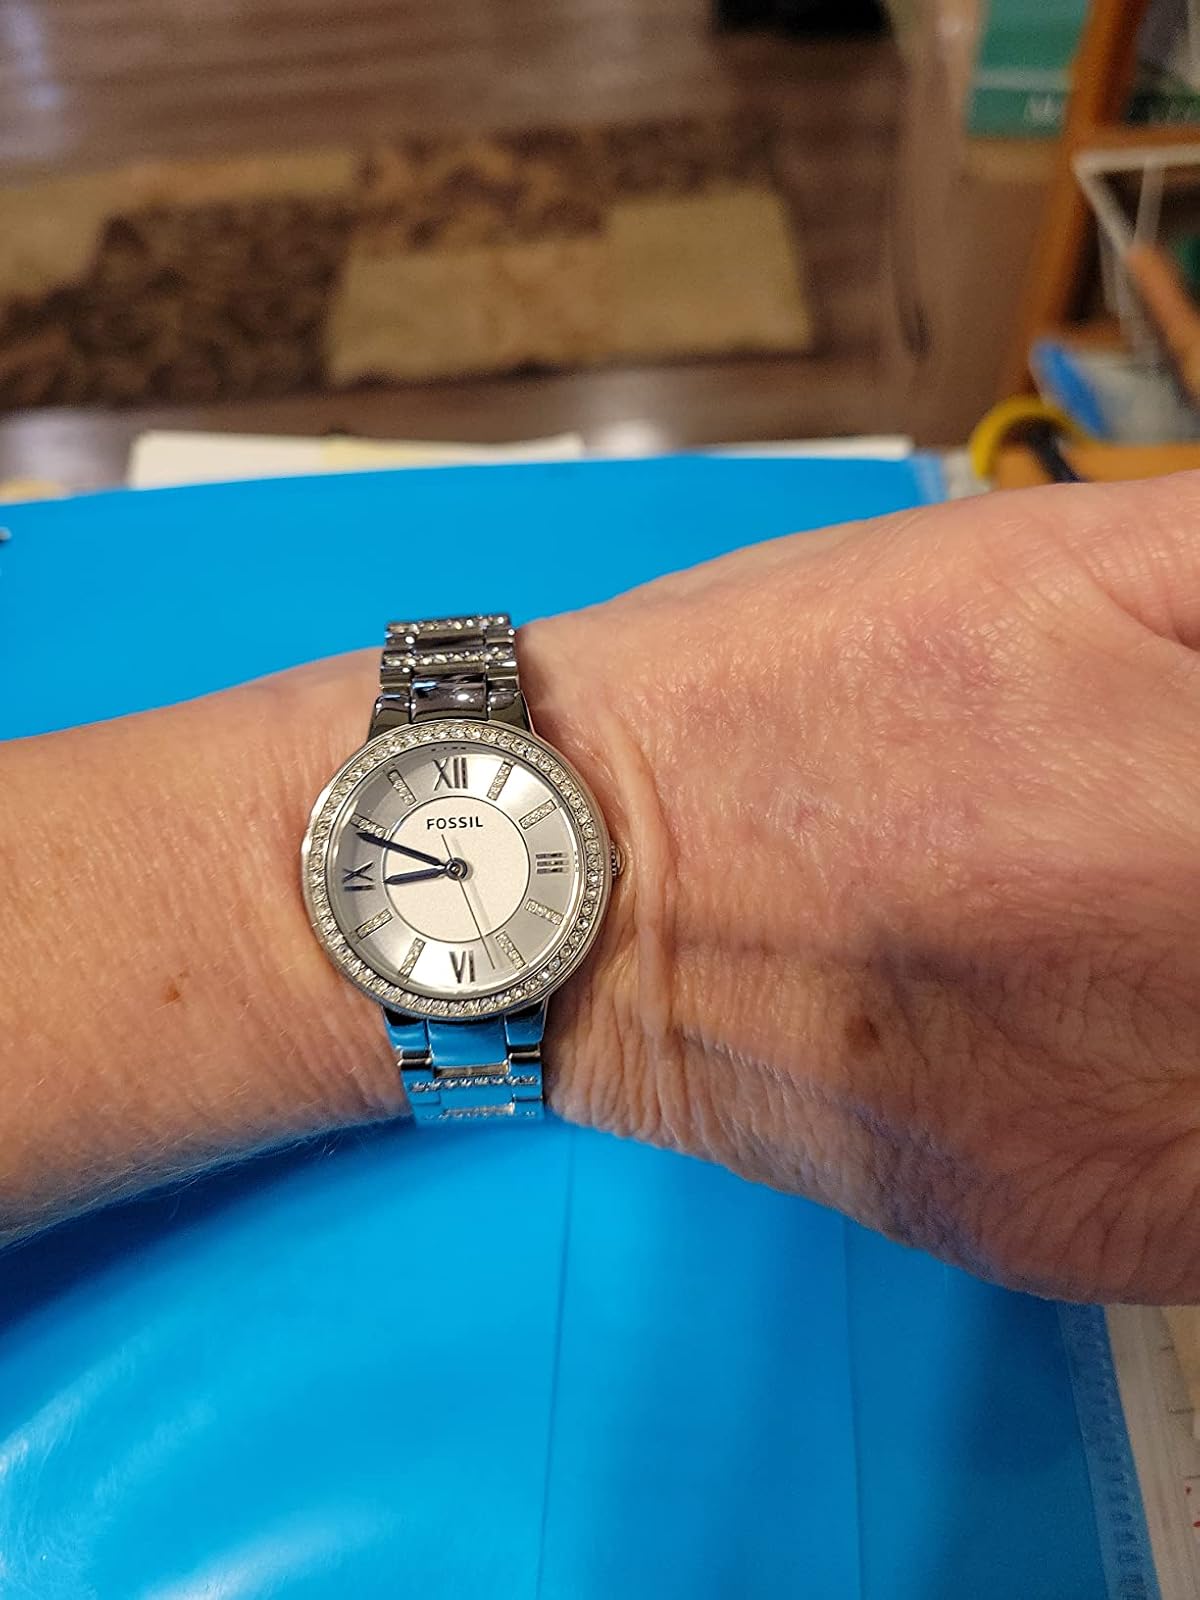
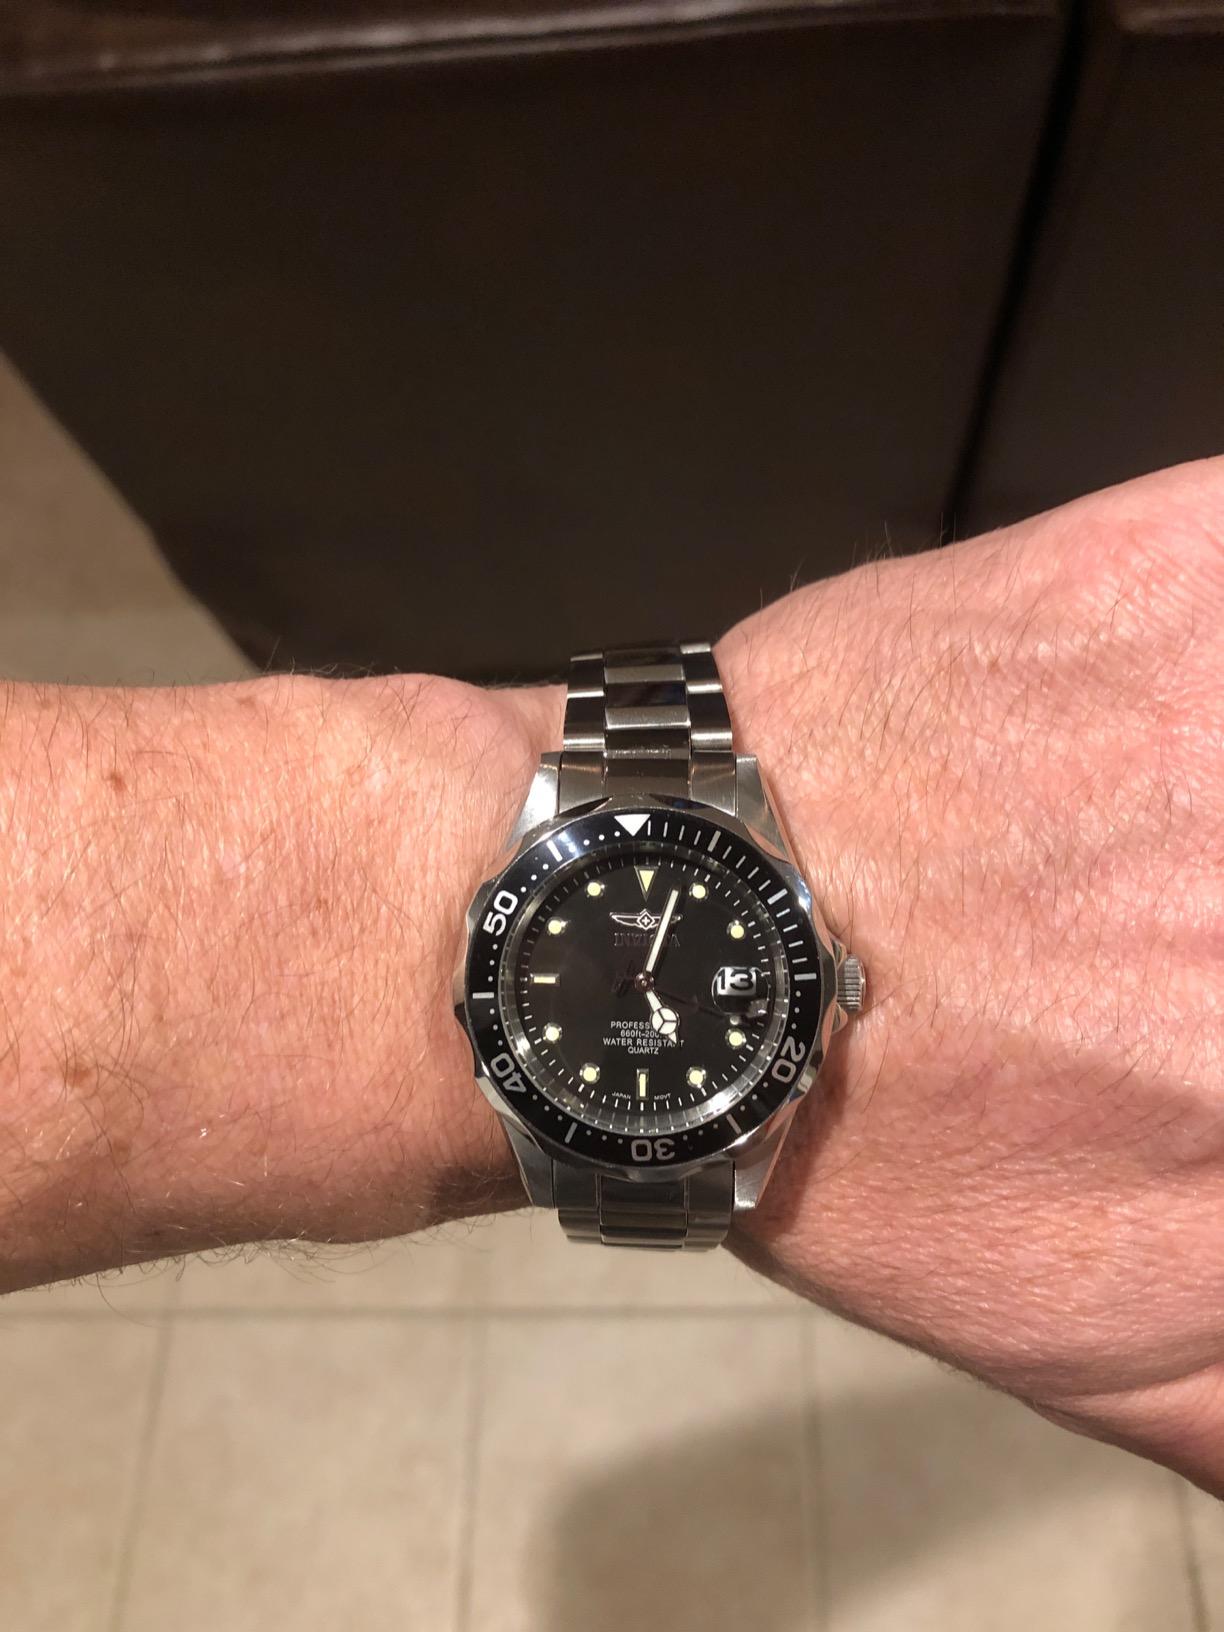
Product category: accessories_watch
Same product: no